Joan I, Countess of Auvergne

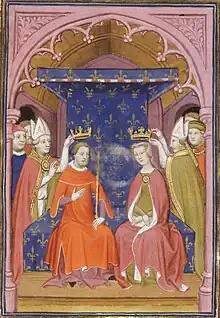
Coronation of King John and Queen Joan

Joan I (8 May 1326 – 29 September 1360, Chateau d'Argilly) was ruling Countess of Auvergne and Boulogne from 1332 to 1360 and Queen of France by her marriage to King John II.